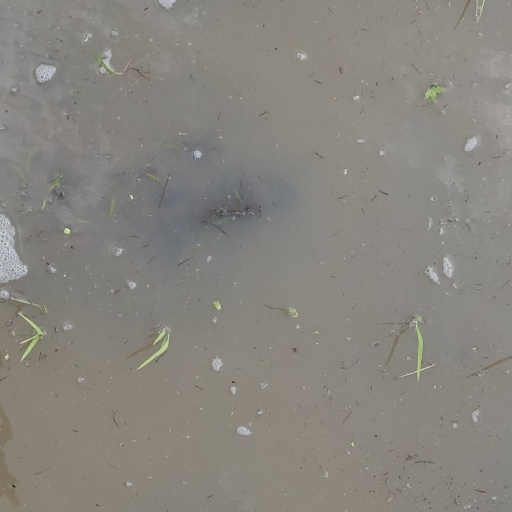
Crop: rice